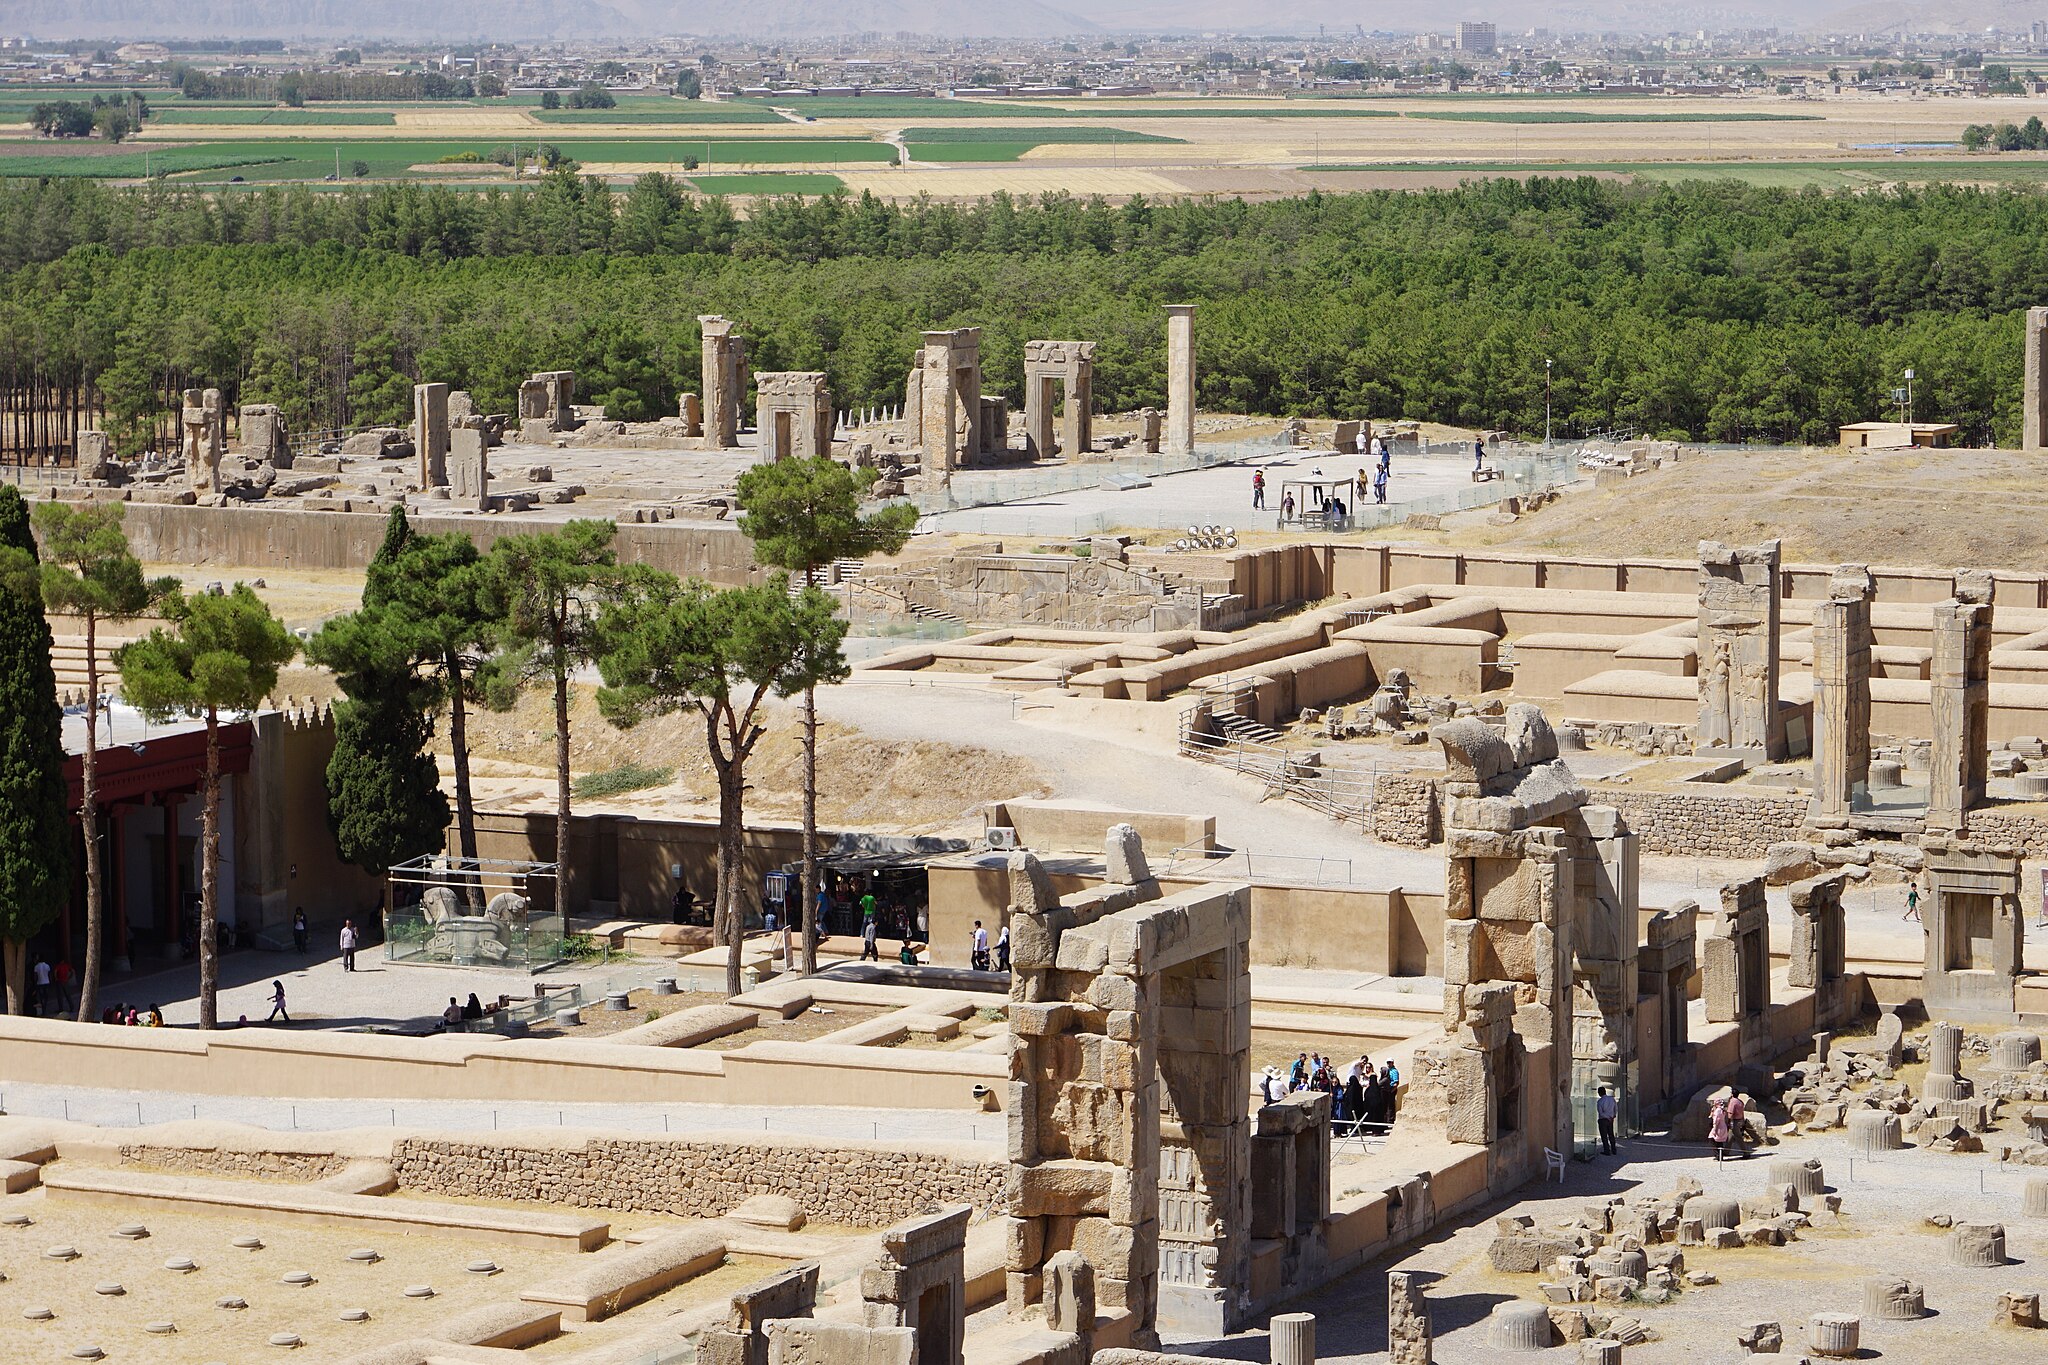
Title: Persepolis (20971902820)
Description: Persepolis
Date: Taken on 21 August 2015, 08:23
Categories: Marvdasht, Flickr images reviewed by FlickreviewR 2, 2015 in Persepolis, Iran photographs taken on 2015-08-21, General views of Persepolis